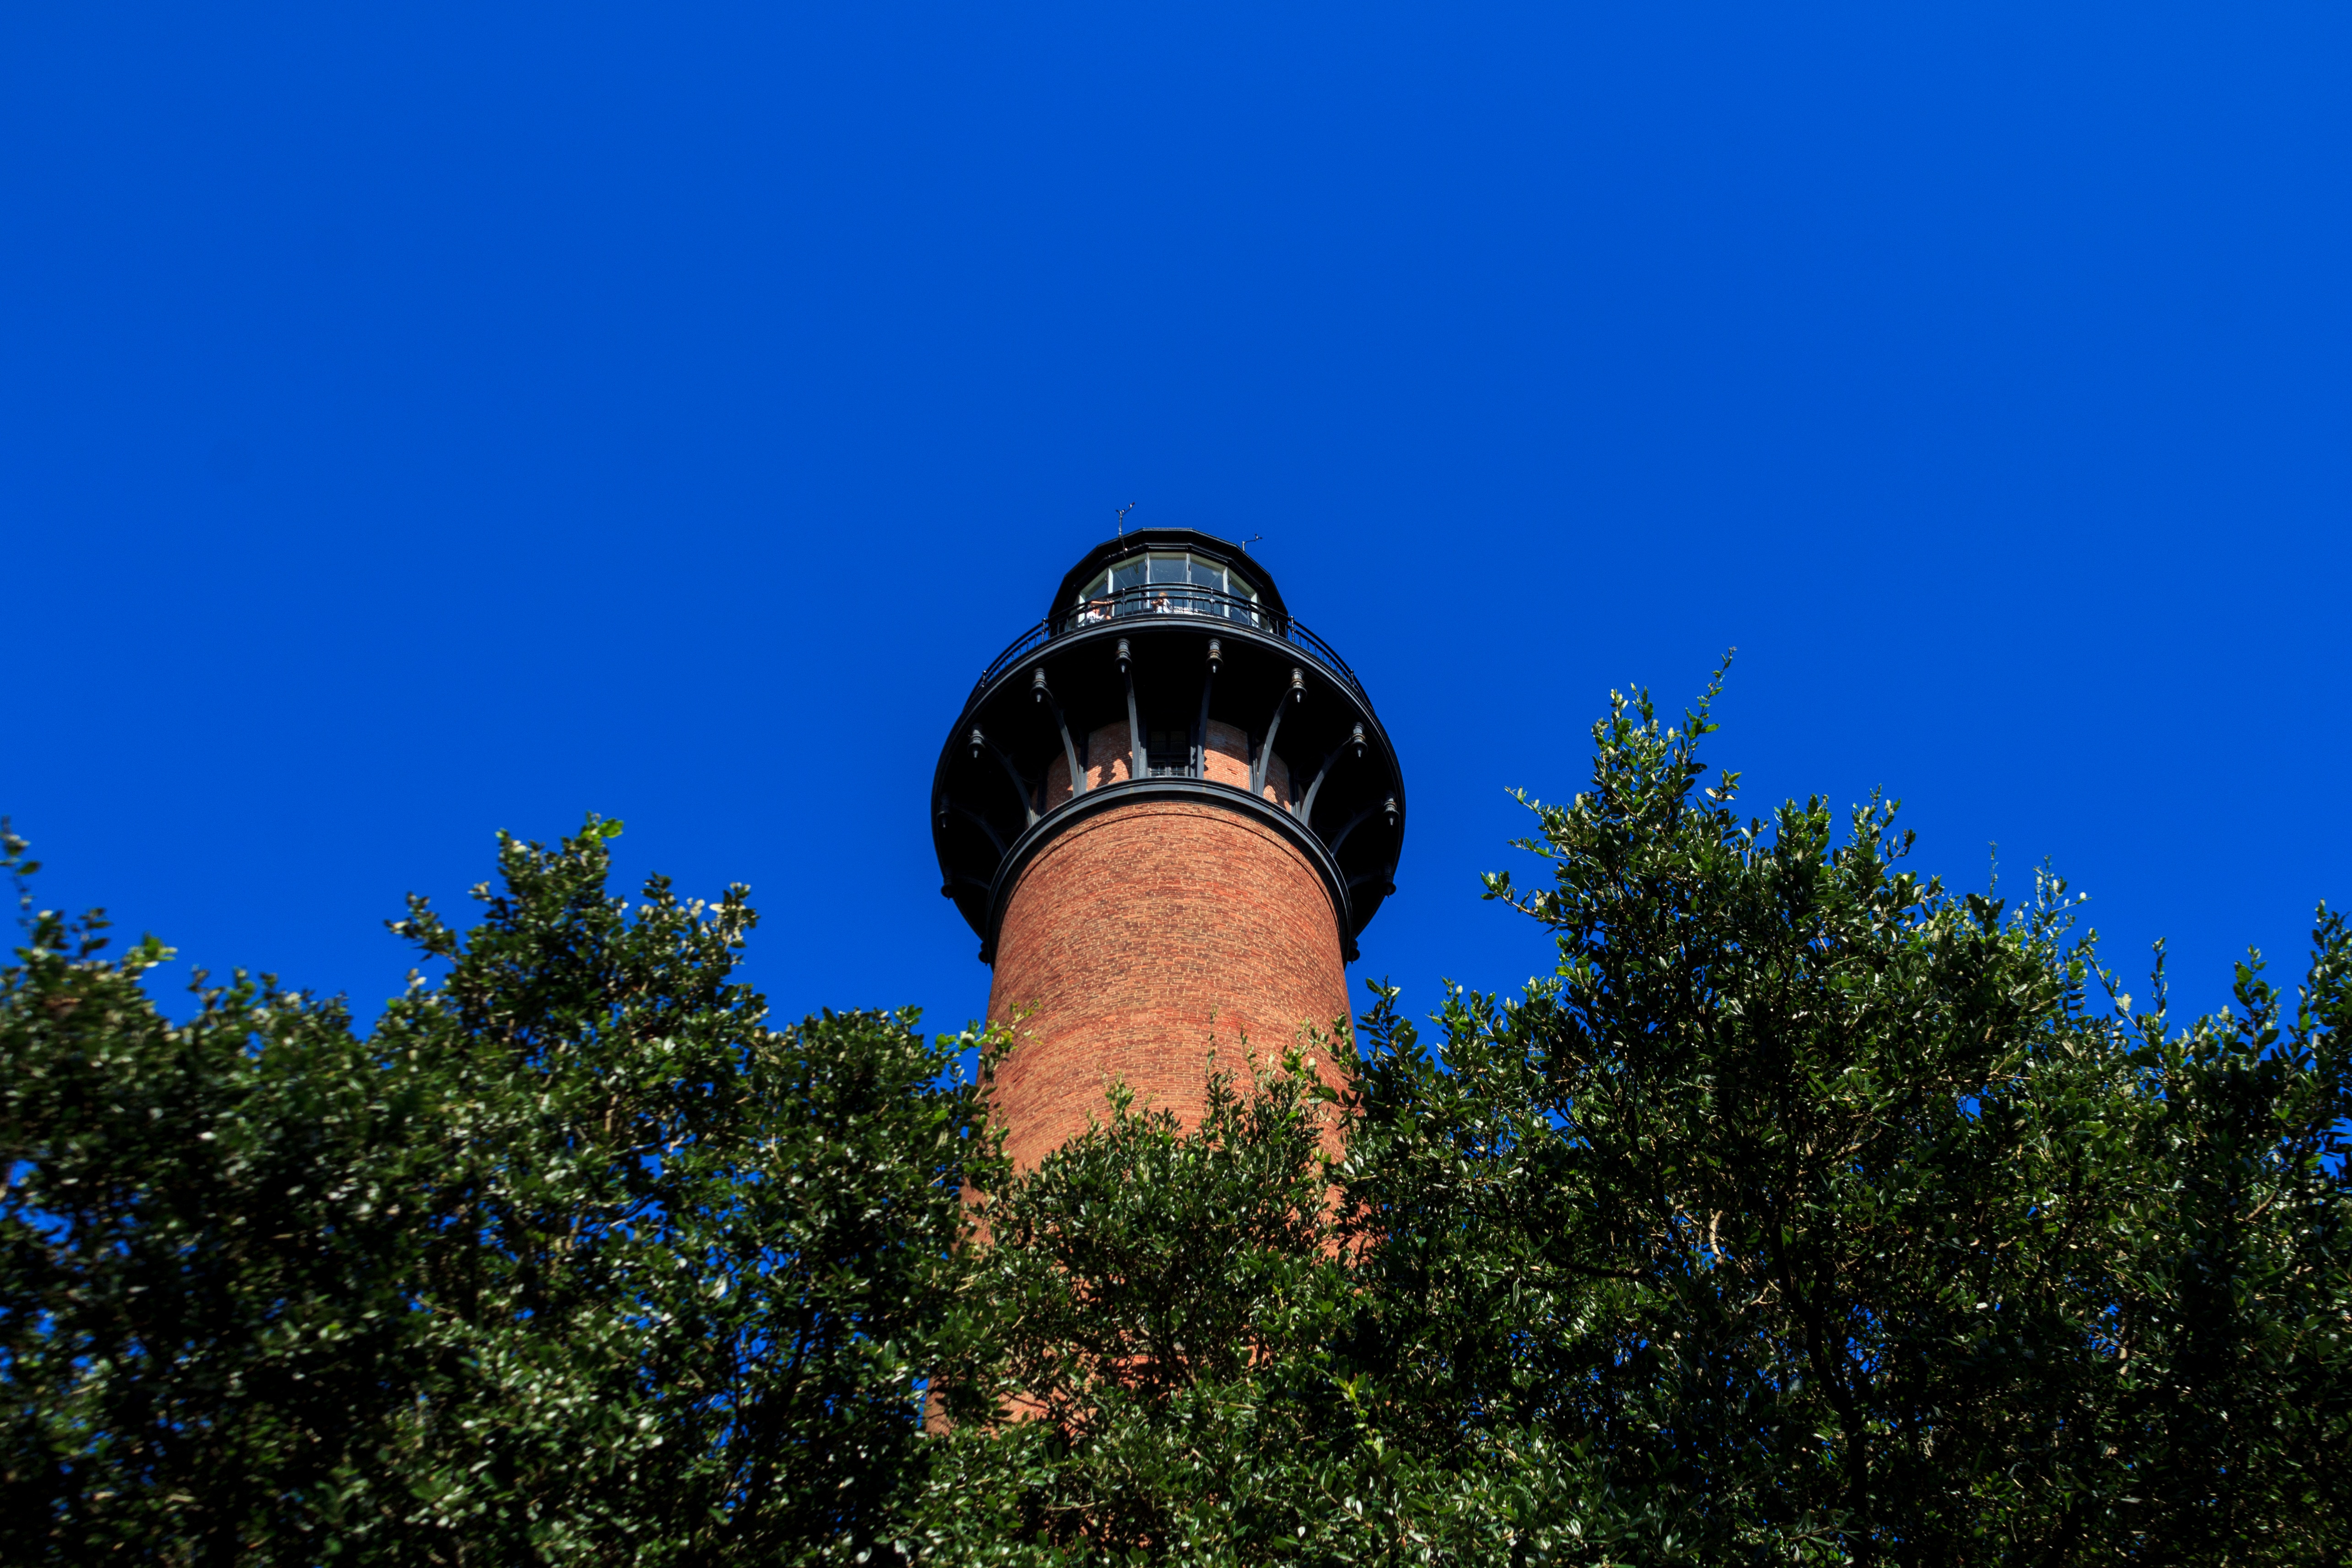
tree, cloud, sky, sunlight, flower, reflection, tower, blue, atmosphere of earth